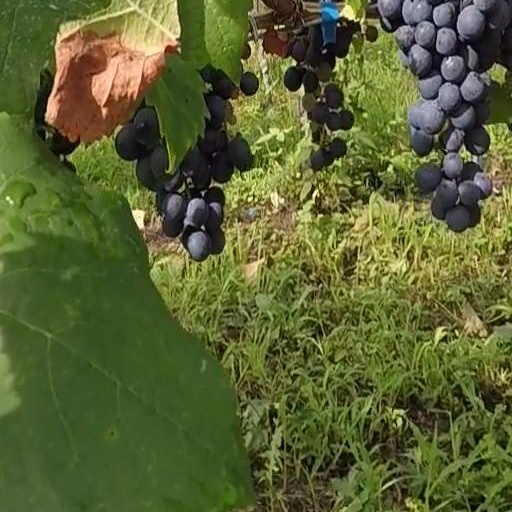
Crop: grape